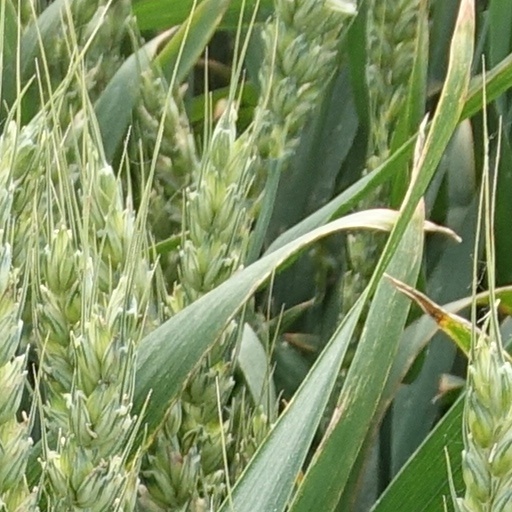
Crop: wheat